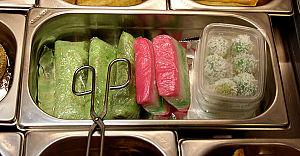
Les kuih sont des bouchées pour le goûter ou le dessert, courantes en Indonésie, Malaisie, Singapour, aussi bien que dans les provinces chinoises du sud comme Fujian et Chaoshan.